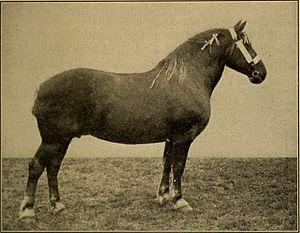
Le Suffolk Punch est la plus ancienne race de chevaux de trait connue. Originaire de Grande-Bretagne, ce trait lourd est développé au début du XVIᵉ siècle pour le travail dans les fermes. La race connaît un grand succès comme cheval de travail agricole. Elle est utilisée pour la traction d'artilleries et de véhicules non motorisés, comme les tramways. Le Suffolk Punch est exporté dans de nombreux pays depuis son Angleterre natale afin d'améliorer d'autres cheptels de chevaux de trait, tout particulièrement aux États-Unis. Les effectifs déclinent beaucoup après la Seconde Guerre mondiale. La motorisation de l'agriculture interrompt progressivement l'élevage. Au terme des années 1950 et 1960, le Suffolk Punch disparaît presque totalement.